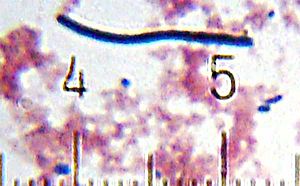
Lactobacillus delbrueckii subsp. bulgaricus
En Lactobacillus -bakterie under mikroskop
Lactobacillus delbrueckii subsp. bulgaricus er en gram-positiv bakterie af slægten Lactobacillus. Den er en mælkesyrebakterie og anvendes bl.a. sammen med Streptococcus thermophilus til fremstillingen af yoghurt, hvor den under fermentering omdanner lactose til lactat, der under afgivelse af en hydron omdannes til mælkesyre. Dette er både for at forlænge holdbarheden og skabe den ønskede smag. Den findes også i mælk, hvor dens fermentering kan gøre den sur.